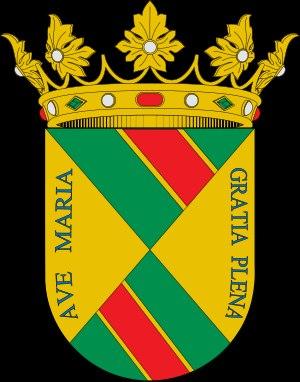
Armes à enquerre, ou parfois armes fausses, est une expression utilisée en héraldique pour qualifier les armes qui ne sont pas établies selon les règles ordinaires du blason, plus particulièrement la règle dite « de contrariété des couleurs », faites ainsi, selon certains, pour attirer l'attention sur un fait remarquable dont on doit s'enquérir. Cependant, la plupart du temps, ce n'est qu'une façon « polie » de signaler une entorse fautive.